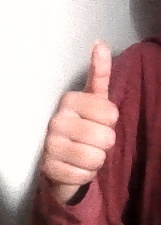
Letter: aleff